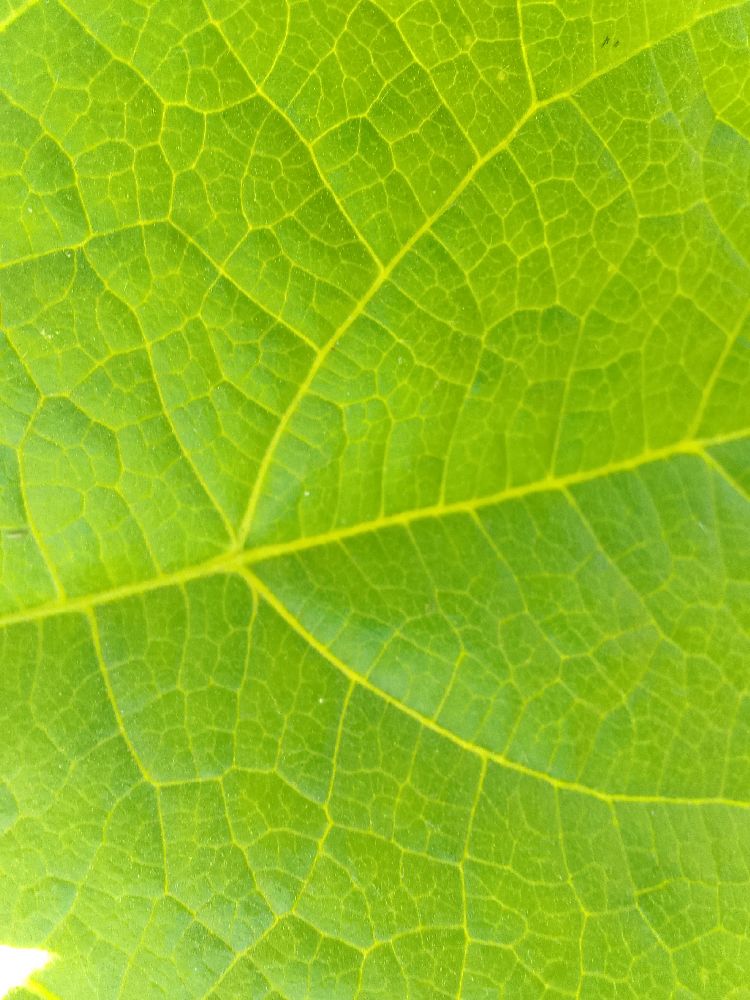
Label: healthy